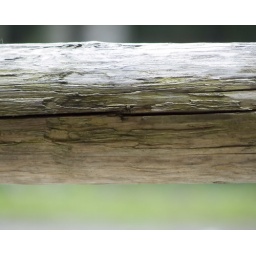
Part of a wooden fence at Southwick's Zoo in Mendon, MA. I thought the texture and color were cool.